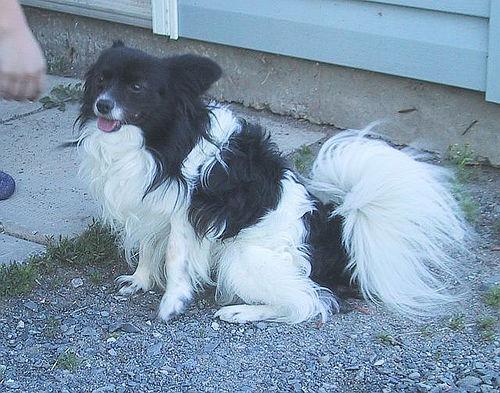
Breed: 806-n000129-papillon